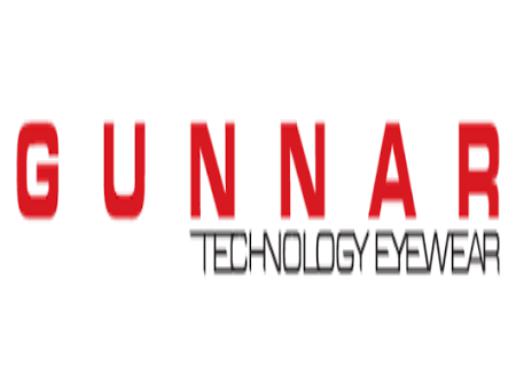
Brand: gunnar
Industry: Clothes